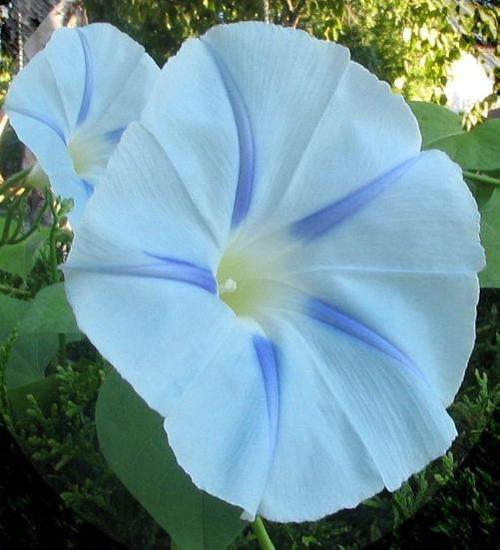
Label: morning glory